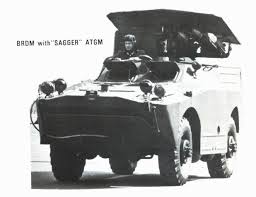
Label: BRDM